James Hanley (novelist)

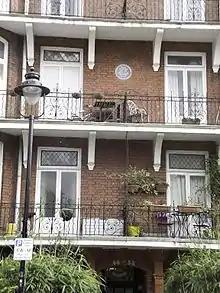
James Hanley's London home.

In the 1950s he wrote some of "his finest novels", "Closed Harbour" (1952), "The Welsh Sonata" (1954), "Levine" (1956), and "An End and a Beginning" (1958), the final volume of the Furys sequence. Characters in extreme situations is also the subject these novels of Hanley's maturity, where the male protagonists, following some trauma, are both unemployed and isolated from family and society.